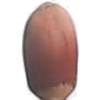
Label: Hazelnut 1